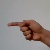
The image shows a hand gesture representing the letter 'G' in Indian Sign Language.